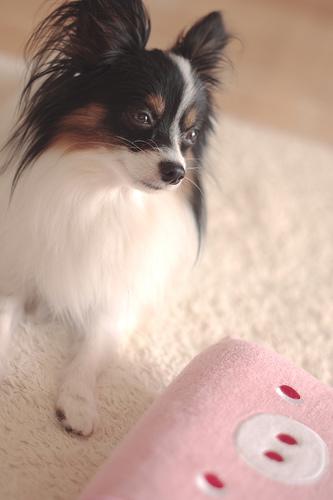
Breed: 806-n000129-papillon